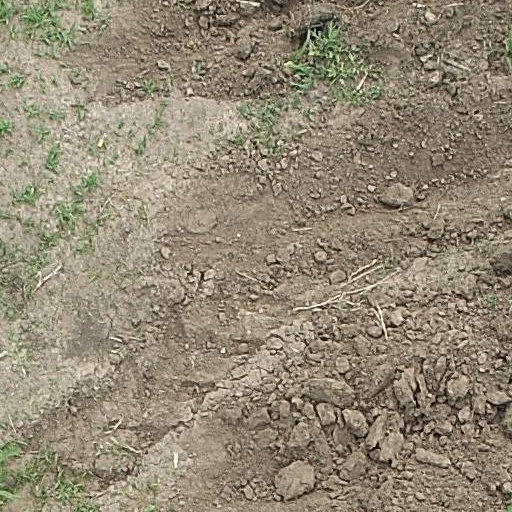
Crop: maize; corn